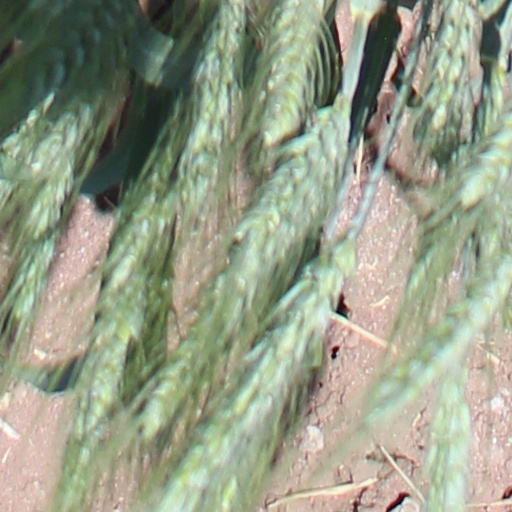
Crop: wheat